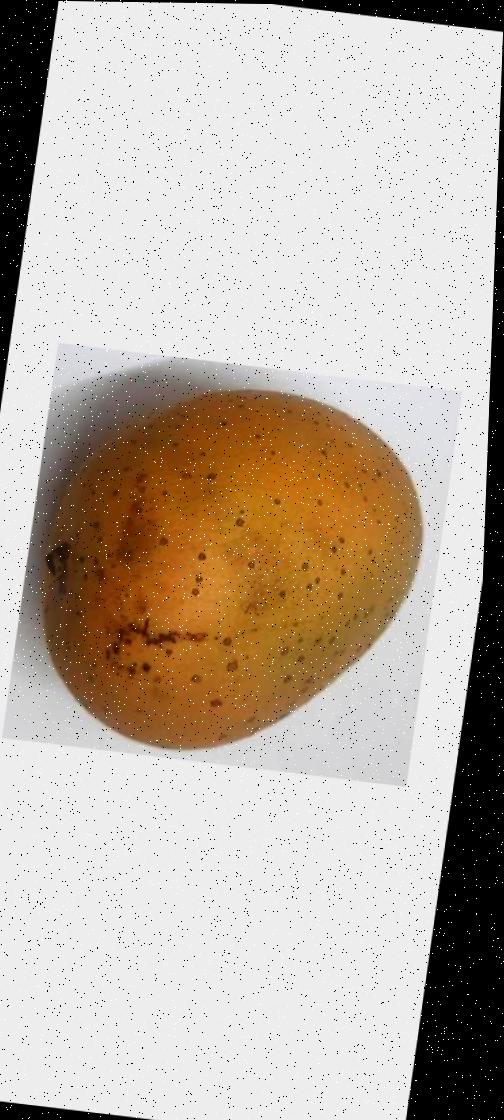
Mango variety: Gourmoti